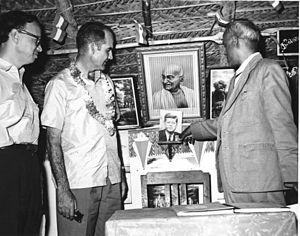
George Stanley McGovern est un historien, auteur, et homme politique américain. Il fut membre du congrès des États-Unis, sénateur et candidat malheureux du Parti démocrate contre Richard Nixon à l'élection présidentielle américaine de 1972.